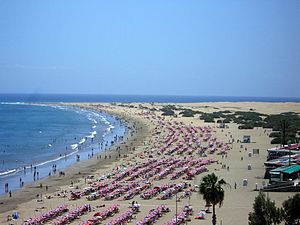
Maspalomas / Galleri
Maspalomas eller Maspalomas - Costa Canaria er et byområde og en turistby på den sydlige del af den kanariske ø Gran Canaria. Maspalomas består af turistområderne Campo Internacional, San Agustín, Playa del Inglés, Meloneras, Sonnenland og den lokale by San Fernando. Disse områder er alle sammenvoksede og udgør et samlet byområde. Det er den største turistby på Gran Canaria. Maspalomas er en del af kommunen San Bartolomé de Tirajana og har omkring 33.000 indbyggere.